Cyprus Airways (1947–2015)

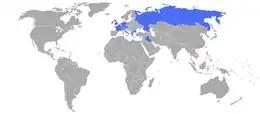
Cyprus Airways destinations 2012

Cyprus Airways (Public) Ltd. (Greek: Κυπριακές Αερογραμμές) was the flag carrier airline of Cyprus. It was established in September 1947 and ceased operations on 9 January 2015. Cyprus Airways had its operating base at Larnaca International Airport.